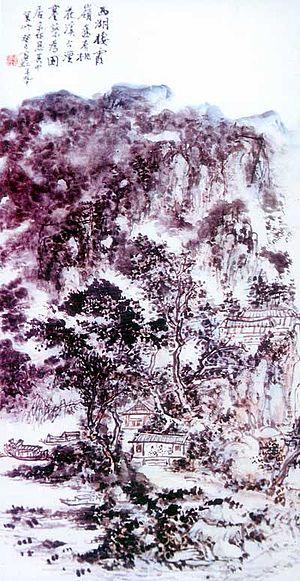
Huáng Binhong est considéré comme le plus grand peintre chinois du XXᵉ siècle. Il fut également un historien de l'art chinois et un lettré classique né à Jinhua, dans la province du Zhejiang dans les dernières années de la dynastie Qing. La maison ancestrale de sa famille La maison de la vertu, est dans le village de Tandu au Xian de She dans le sud-est de la province de l'Anhui.